Telenor Kystradio

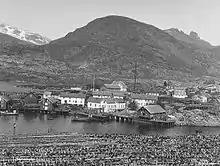
Sørvågen and Sørvågen Radio

The Royal Norwegian Navy was the first user of wireless telegraphy in Norway, when they purchased two Slaby–Arco units in 1901. They were installed on "Eidsvold" and "Frithjof" and tested the equipment out of the main base, Karljohansvern. Tests the first year failed to reach Færder Lighthouse, but when moved to Jeløya and the equipment recalibrated the following summer, the tests were successful. Additional sets were installed, especially after wireless telegraphy's successfully implementation in the Japanese Navy during the 1904–05 Russo-Japanese War. The Ministry of Defence approved the construction of two radio stations, Tjøme Radio near Tønsberg and Flekkerøy Radio near Kristiansand, in 1905. These and later ship radios were delivered by Telefunken. This was followed up with including telegraphy as part of the training at the Norwegian Naval Academy and the establishment of a workshop at Karljohansvern, allowing the navy to repair and build their own stations. All coastal defense ships and torpedo boats had received wireless stations by 1909.